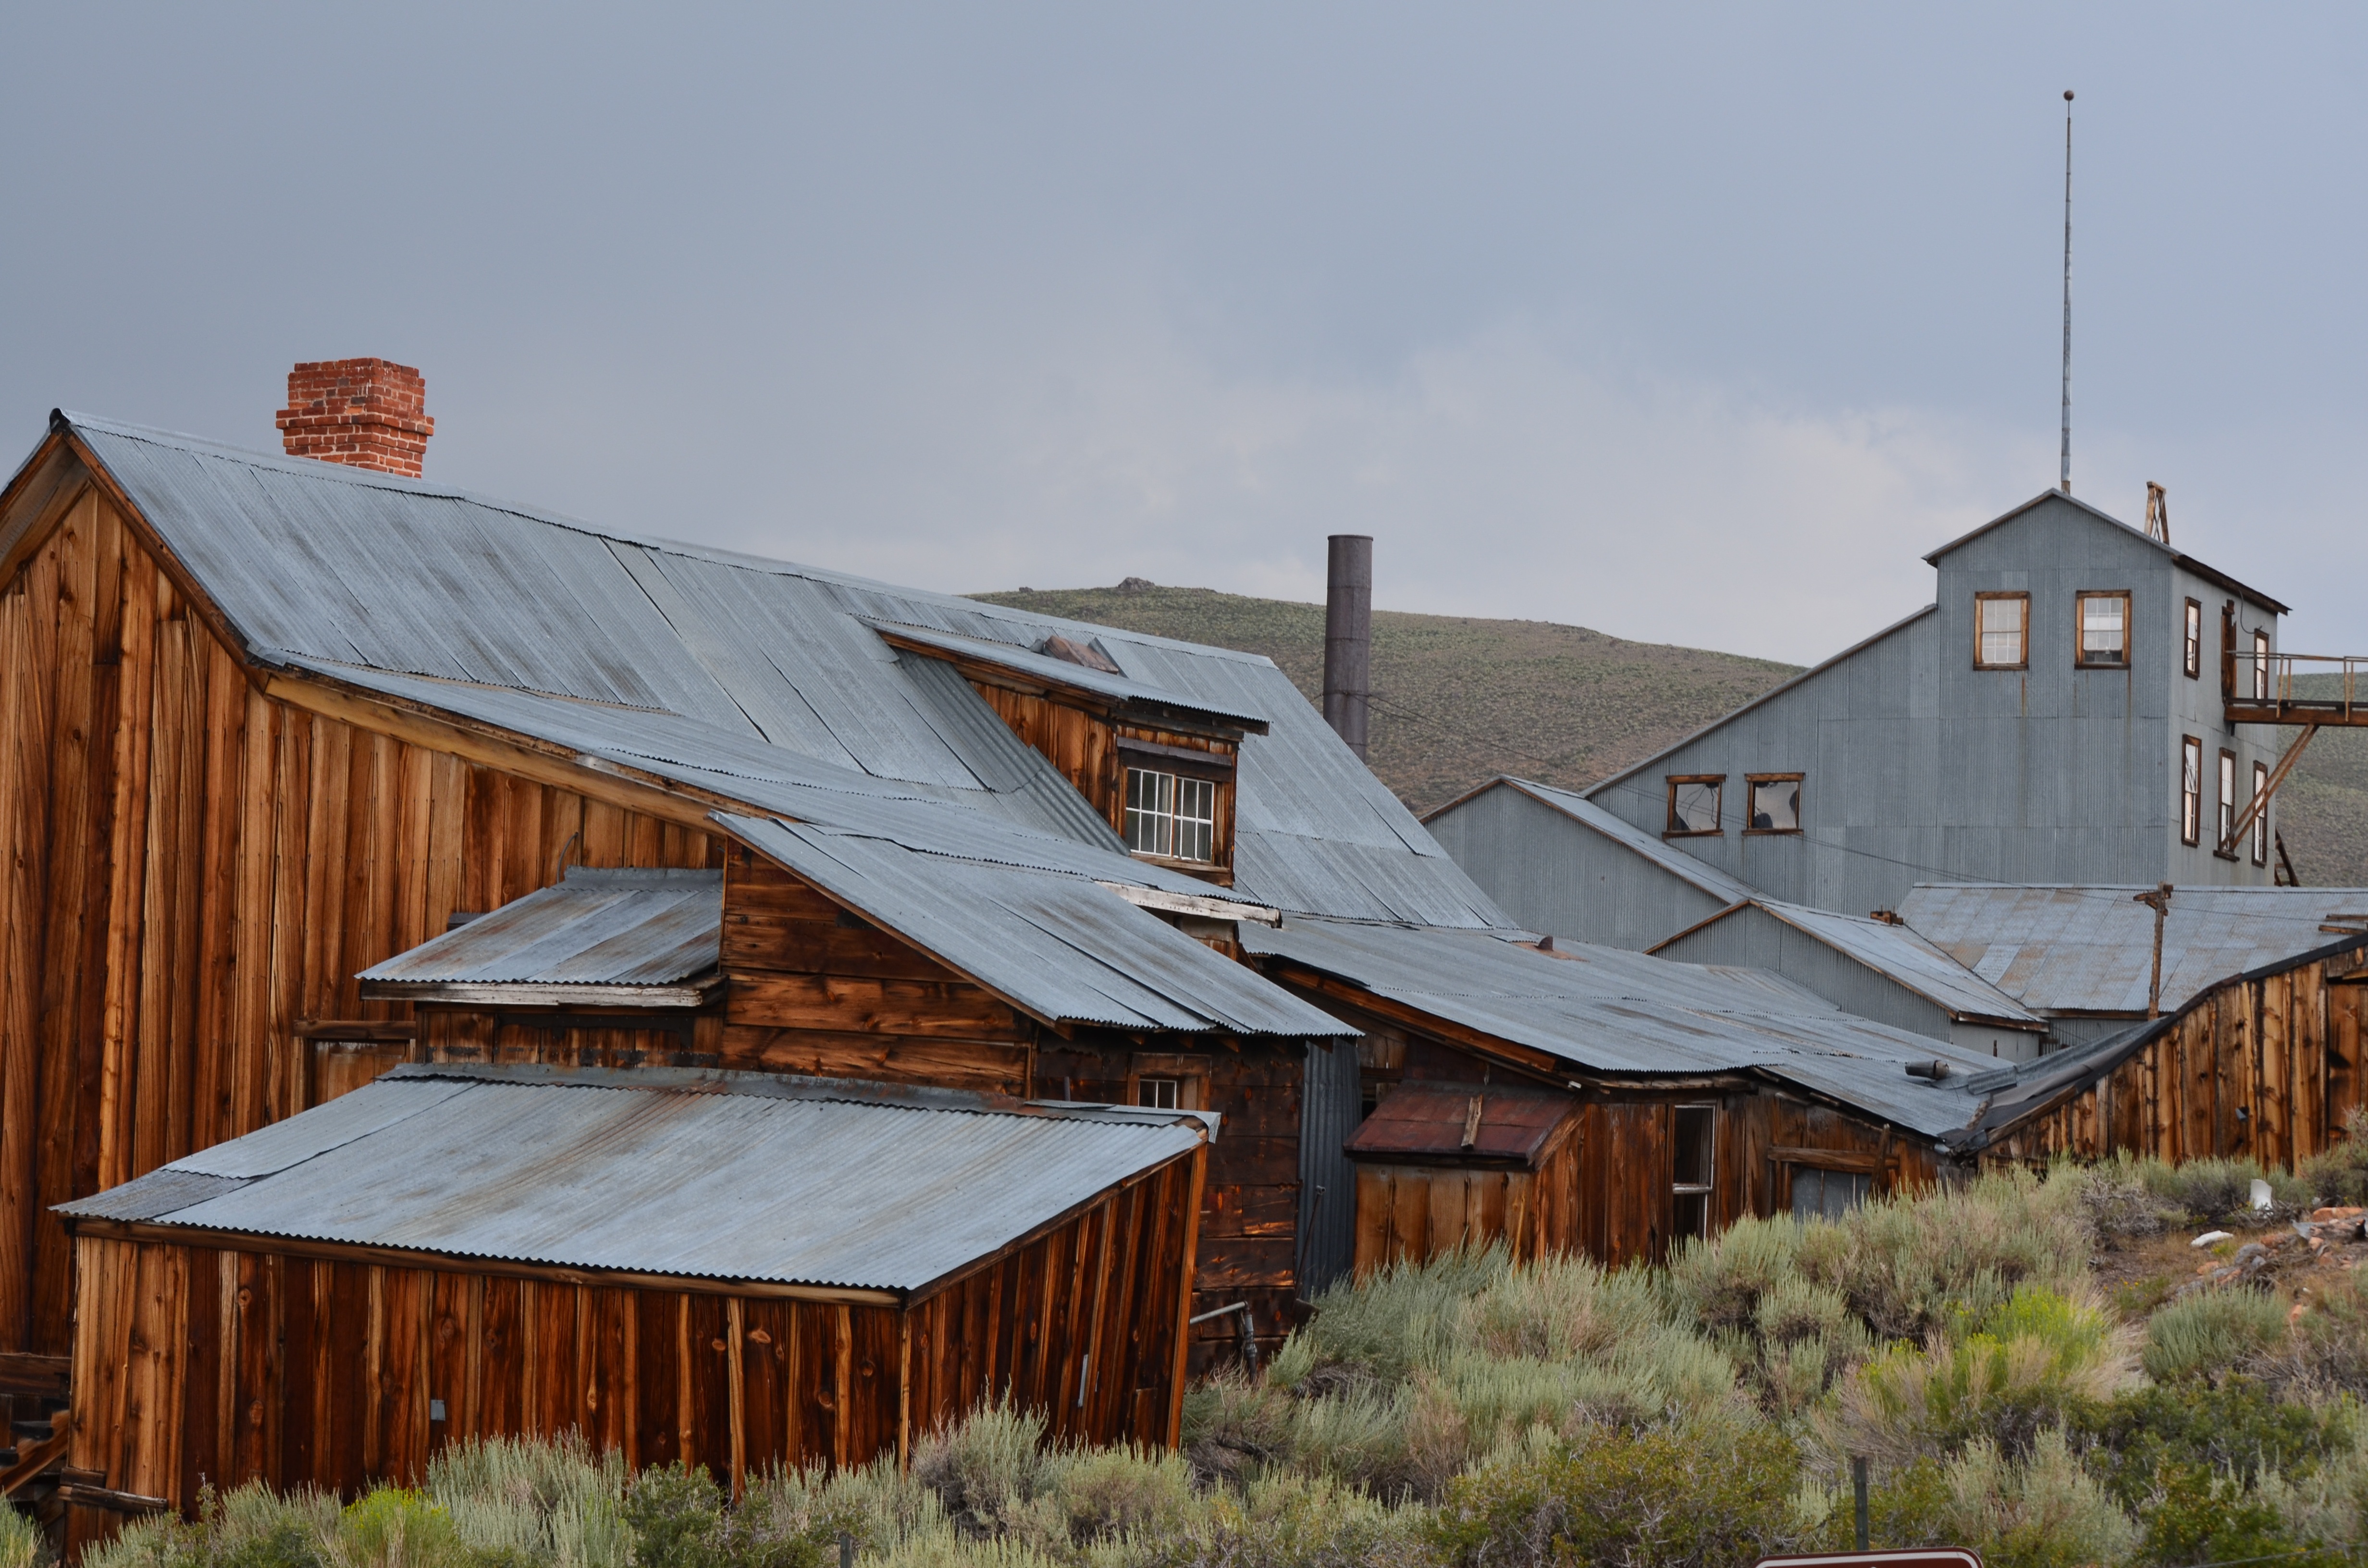
wood, house, roof, barn, home, shed, rustic, hut, shack, cottage, historic, tent, ghost town, mine, rural area, bodie, outdoor structure